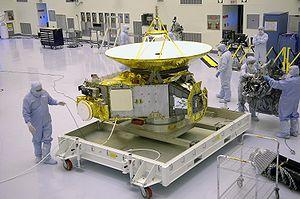
New Horizons est une sonde de l'agence spatiale américaine dont l'objectif principal est l'étude de la planète naine Pluton et ses satellites, ce qui a été réalisé mi-juillet 2015, puis après de légères modifications de trajectoire, elle a pu explorer Arrokoth, un autre corps de la ceinture de Kuiper, et pourrait éventuellement en étudier un autre. New Horizons est la première mission spatiale qui explore cette région du Système solaire. Du fait de leur éloignement, on dispose de très peu d'informations sur les corps célestes qui s'y trouvent, car ceux-ci sont à peine visibles avec les meilleurs télescopes. Or leurs caractéristiques sont susceptibles de fournir des informations importantes sur le processus de formation du Système solaire.
Cet article présente la liste des sondes spatiales envoyées vers les objets du système solaire, y compris celles qui ont échoué. Les simples survols lors de manœuvres d'assistance gravitationnelle et les projets confirmés de futures missions sont également recensés, mais pas les projets de missions spatiales annulés ou non confirmés.